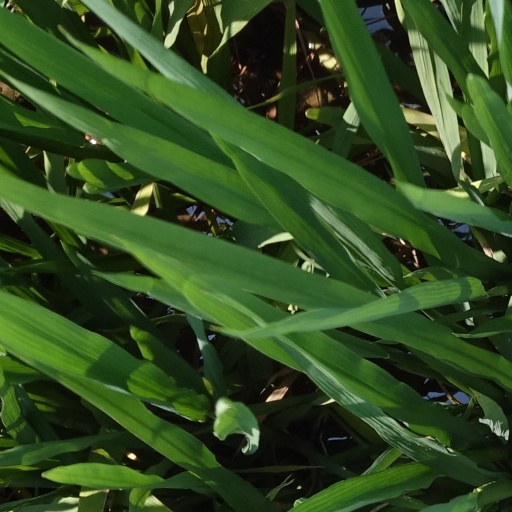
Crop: rice